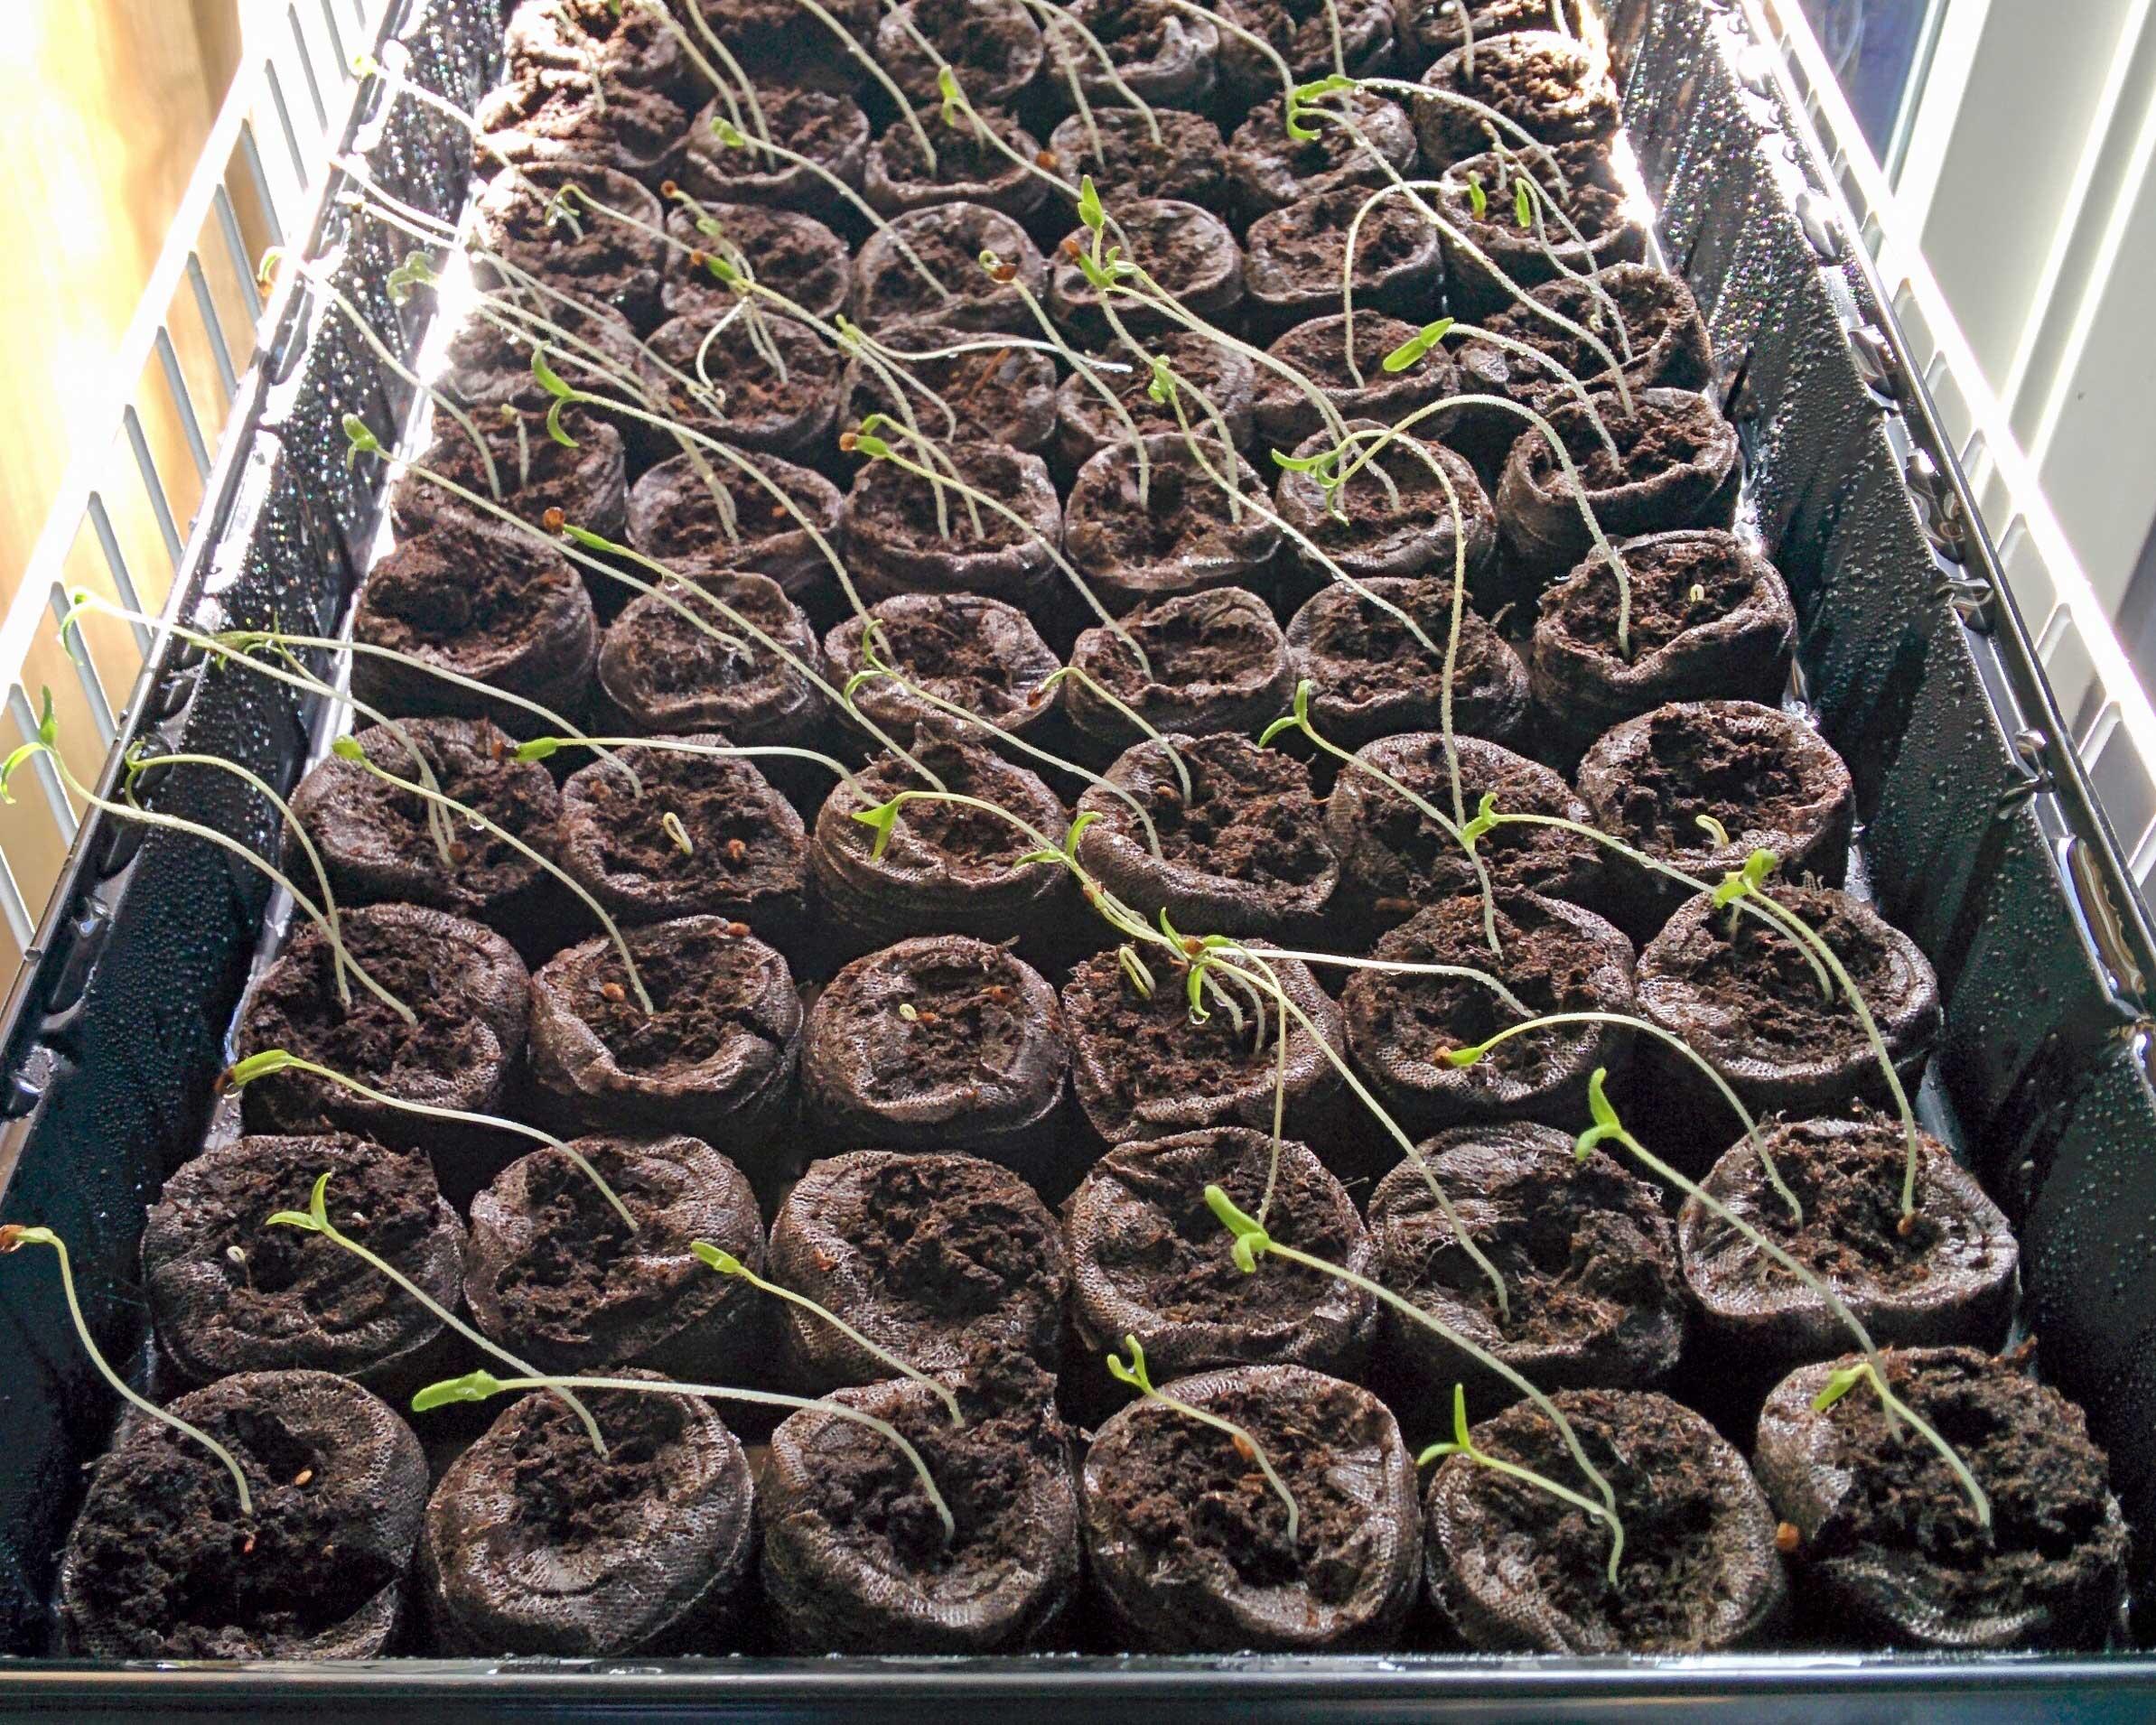
Mbegu zilizopandwa katika vijaruba vidogo vya plastiki, vilivyojazwa udongo na kisha kumea miche ya mimea na kuwekwa katika rafu pana, katika eneo la wazi.